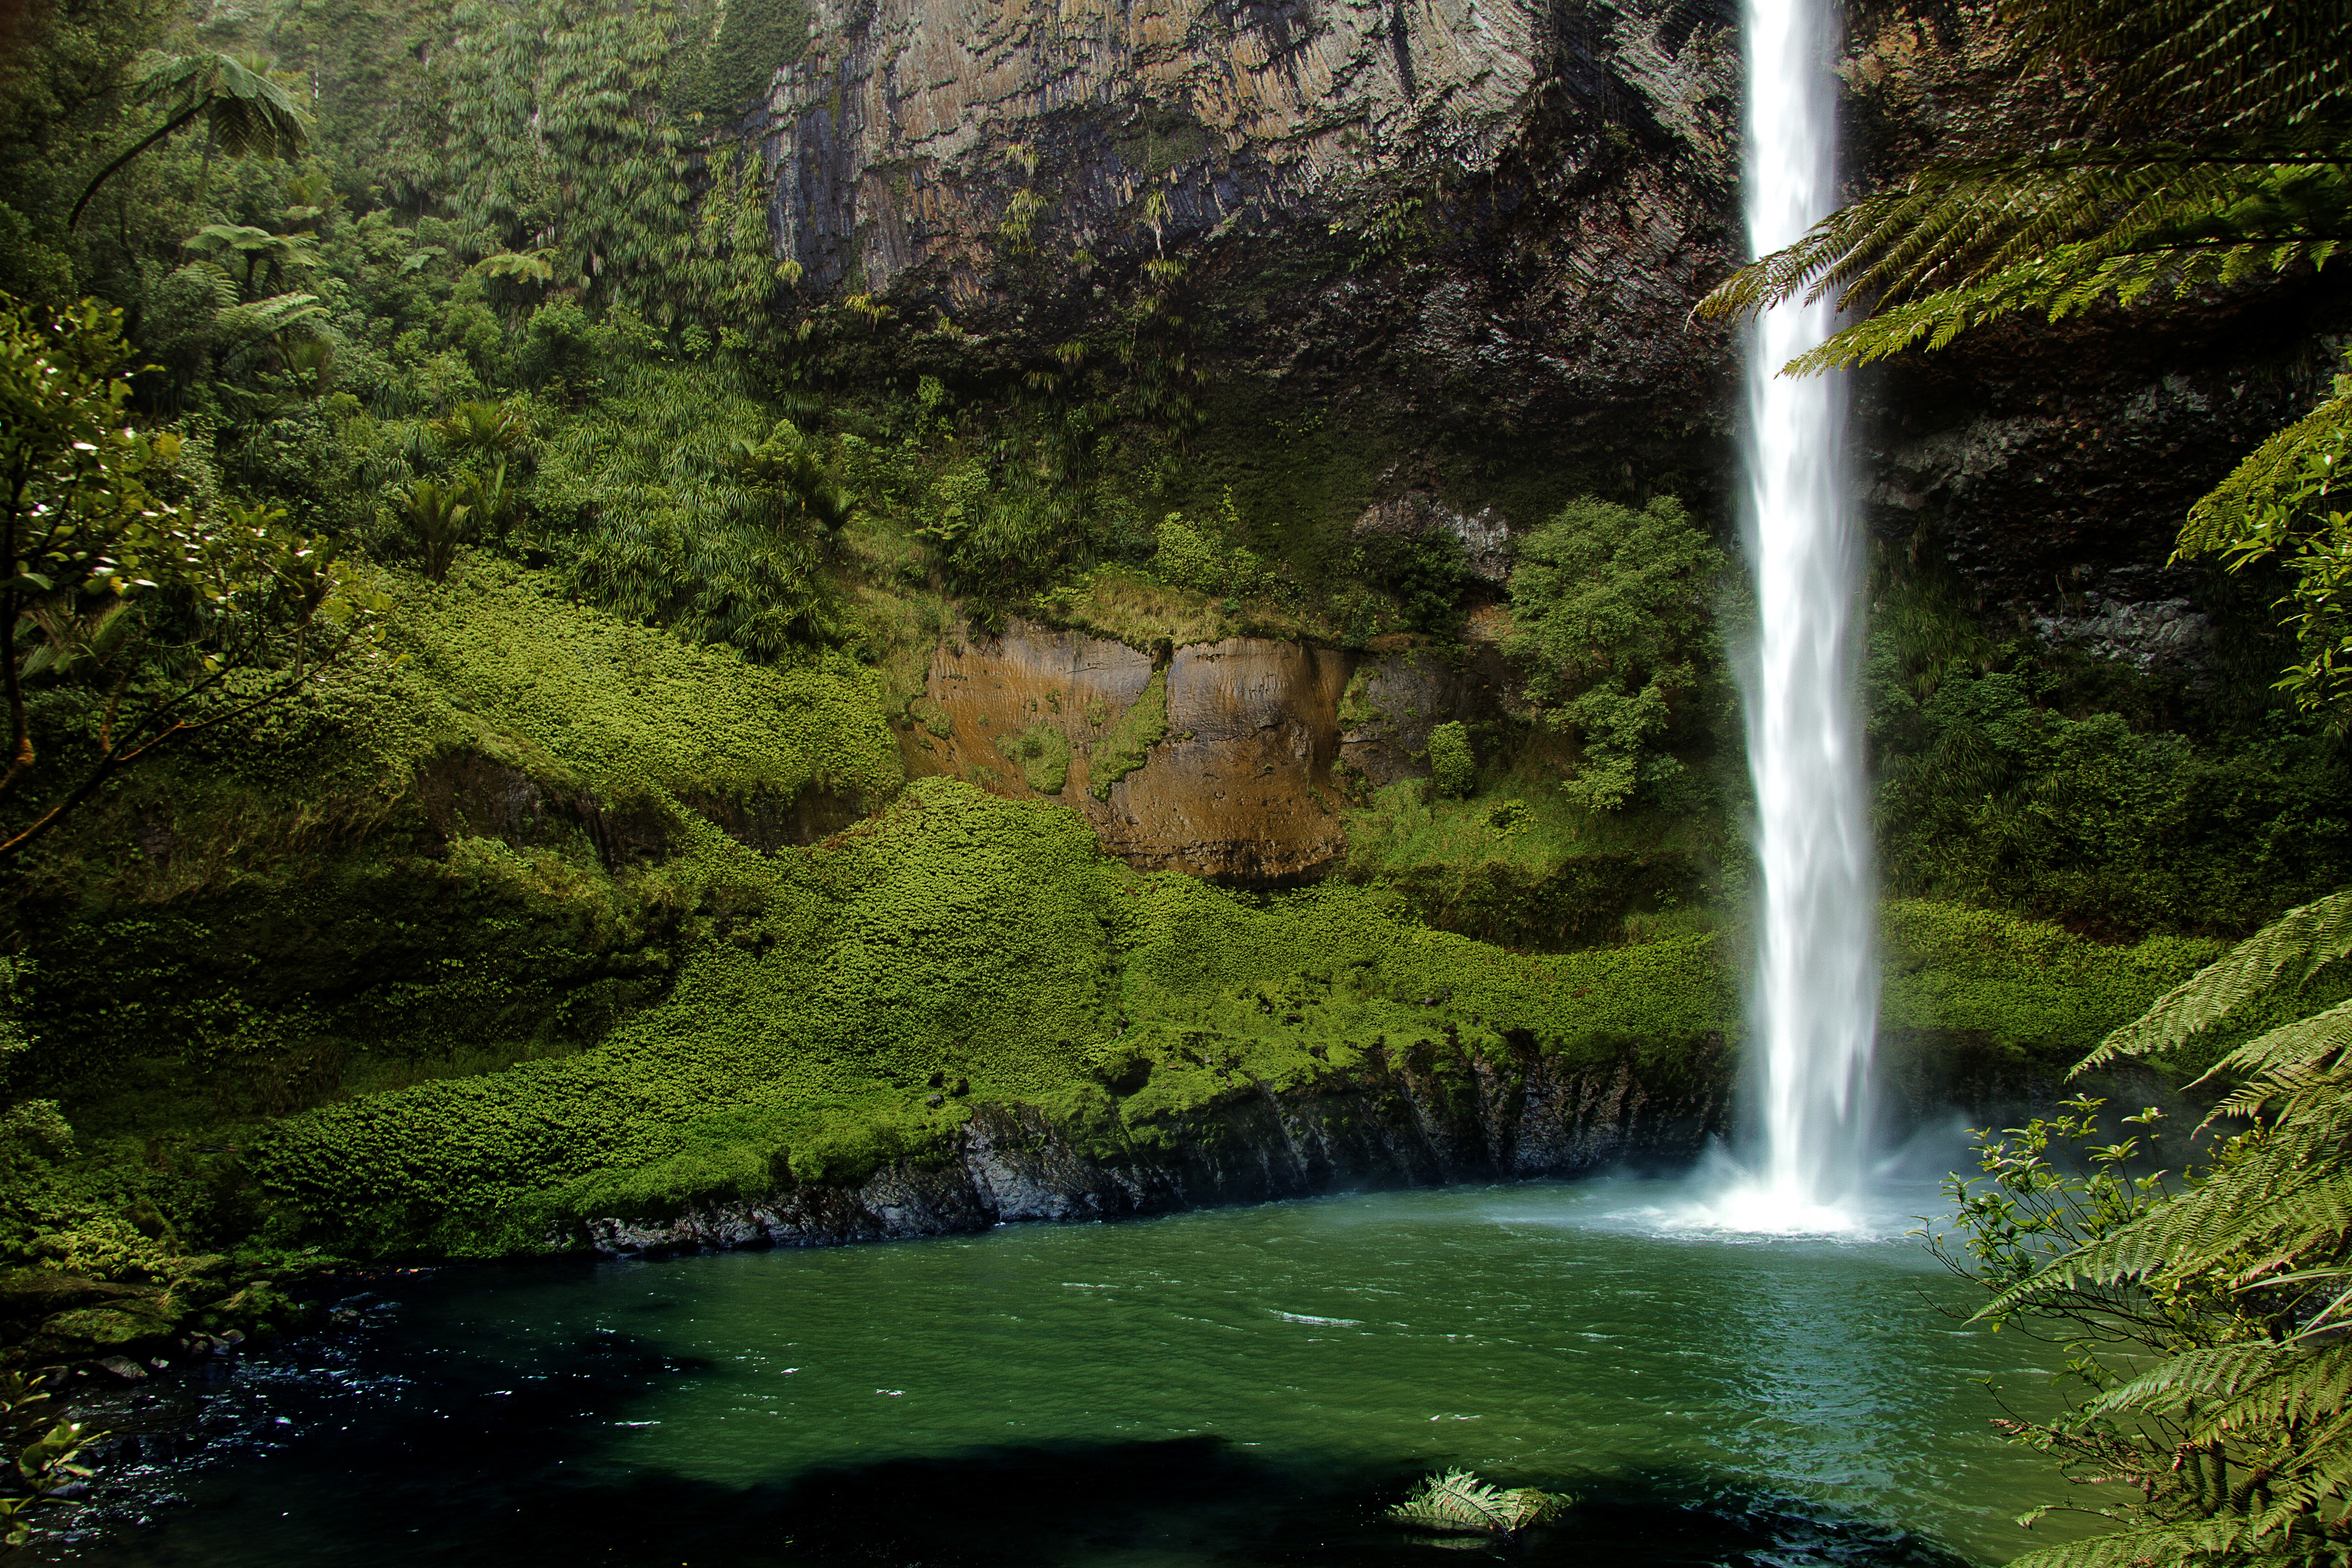
tree, water, nature, forest, waterfall, river, stream, green, reflection, jungle, water fall, body of water, vegetation, rainforest, new zealand, wasserfall, woodland, habitat, water feature, watercourse, north island, bridal veil fall